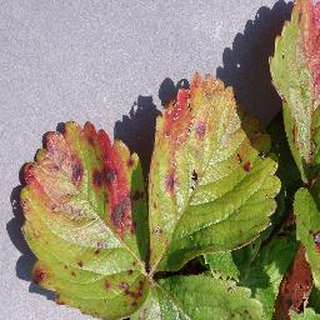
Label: strawberry_leaf_scorch